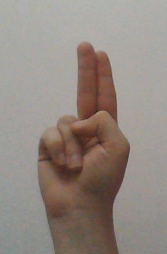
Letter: taa